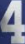
Number: 4